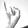
ASL letter: I